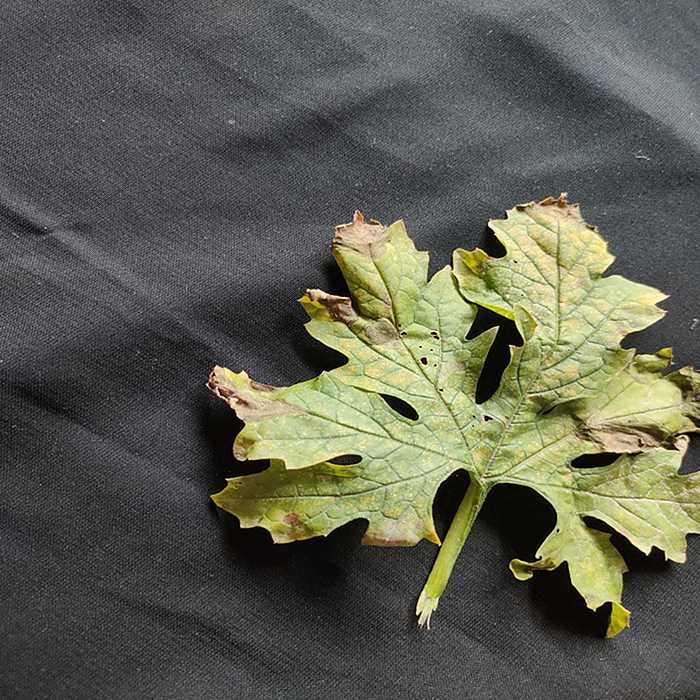
Plant: Bitter Gourd
Label: Fusarium wilt